Mapusa Municipal Market

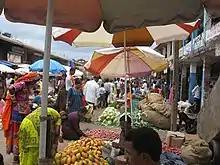
Vegetables on sale at Mapusa Municipal Market in Goa

Mapusa Municipal Market (also known as Mapusa Market and Mapusa Friday Market) is a traditional market in Mapusa, North Goa and a major tourist attraction. It was built in 1960, the first planned market in Goa. The market has three blocks with 164 shops, some of which have been sub-divided, so bringing the total to 173. It is open every day, except Sunday; and is particularly popular on Friday mornings.